Kölner Stadt-Anzeiger

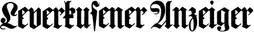
"Leverkusener Anzeiger", a spin-off of the "Kölner Stadt-Anzeiger"

The Kölner Stadt-Anzeiger (KStA) is a German daily newspaper published in Cologne, and has the largest circulation in the Cologne–Bonn Metropolitan Region. "Kölner Stadt-Anzeiger" has a base of over 100 contributing editors and a wide network of correspondents for local and regional news reporting.